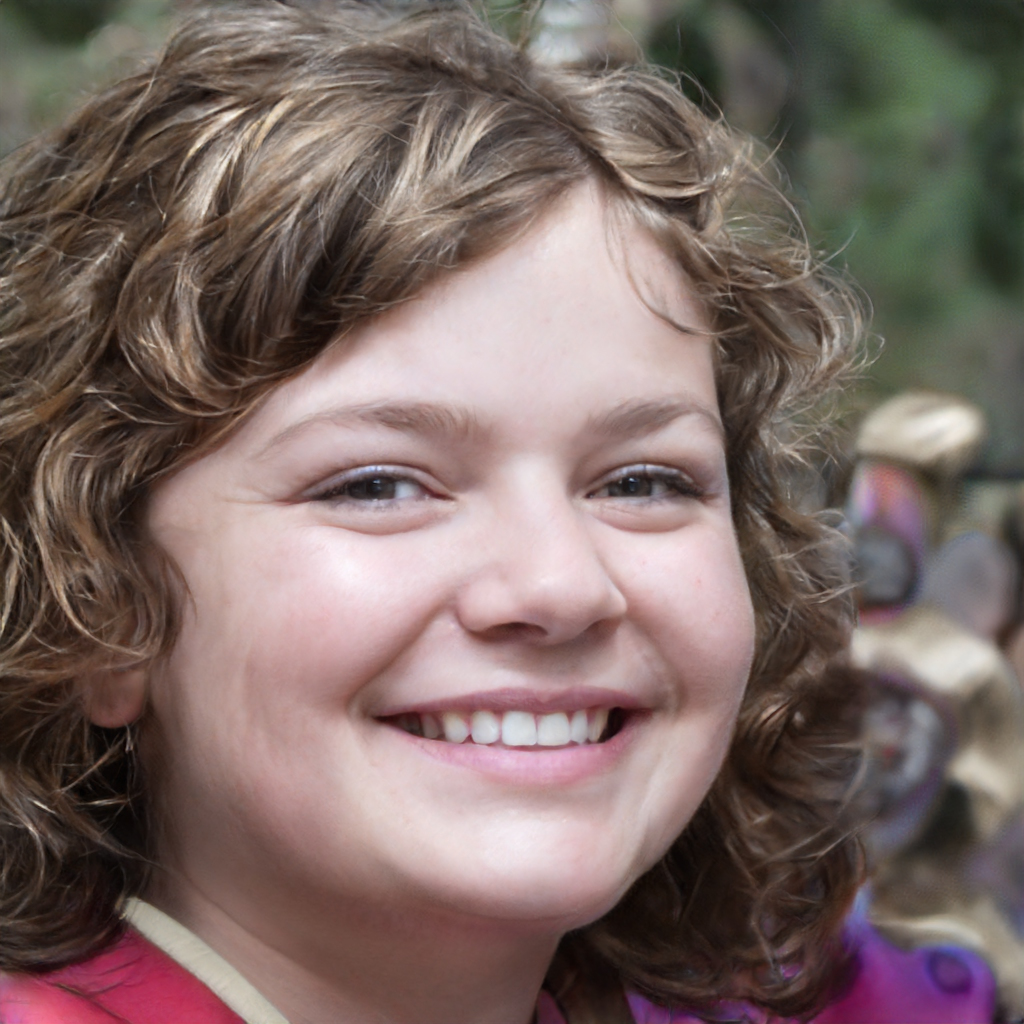
Portrait style: Real Portrait